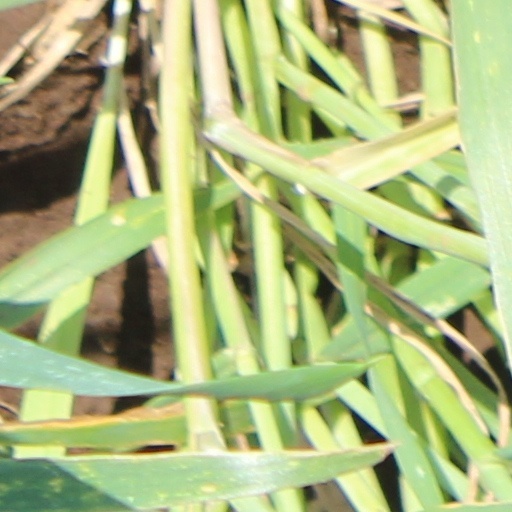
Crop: wheat